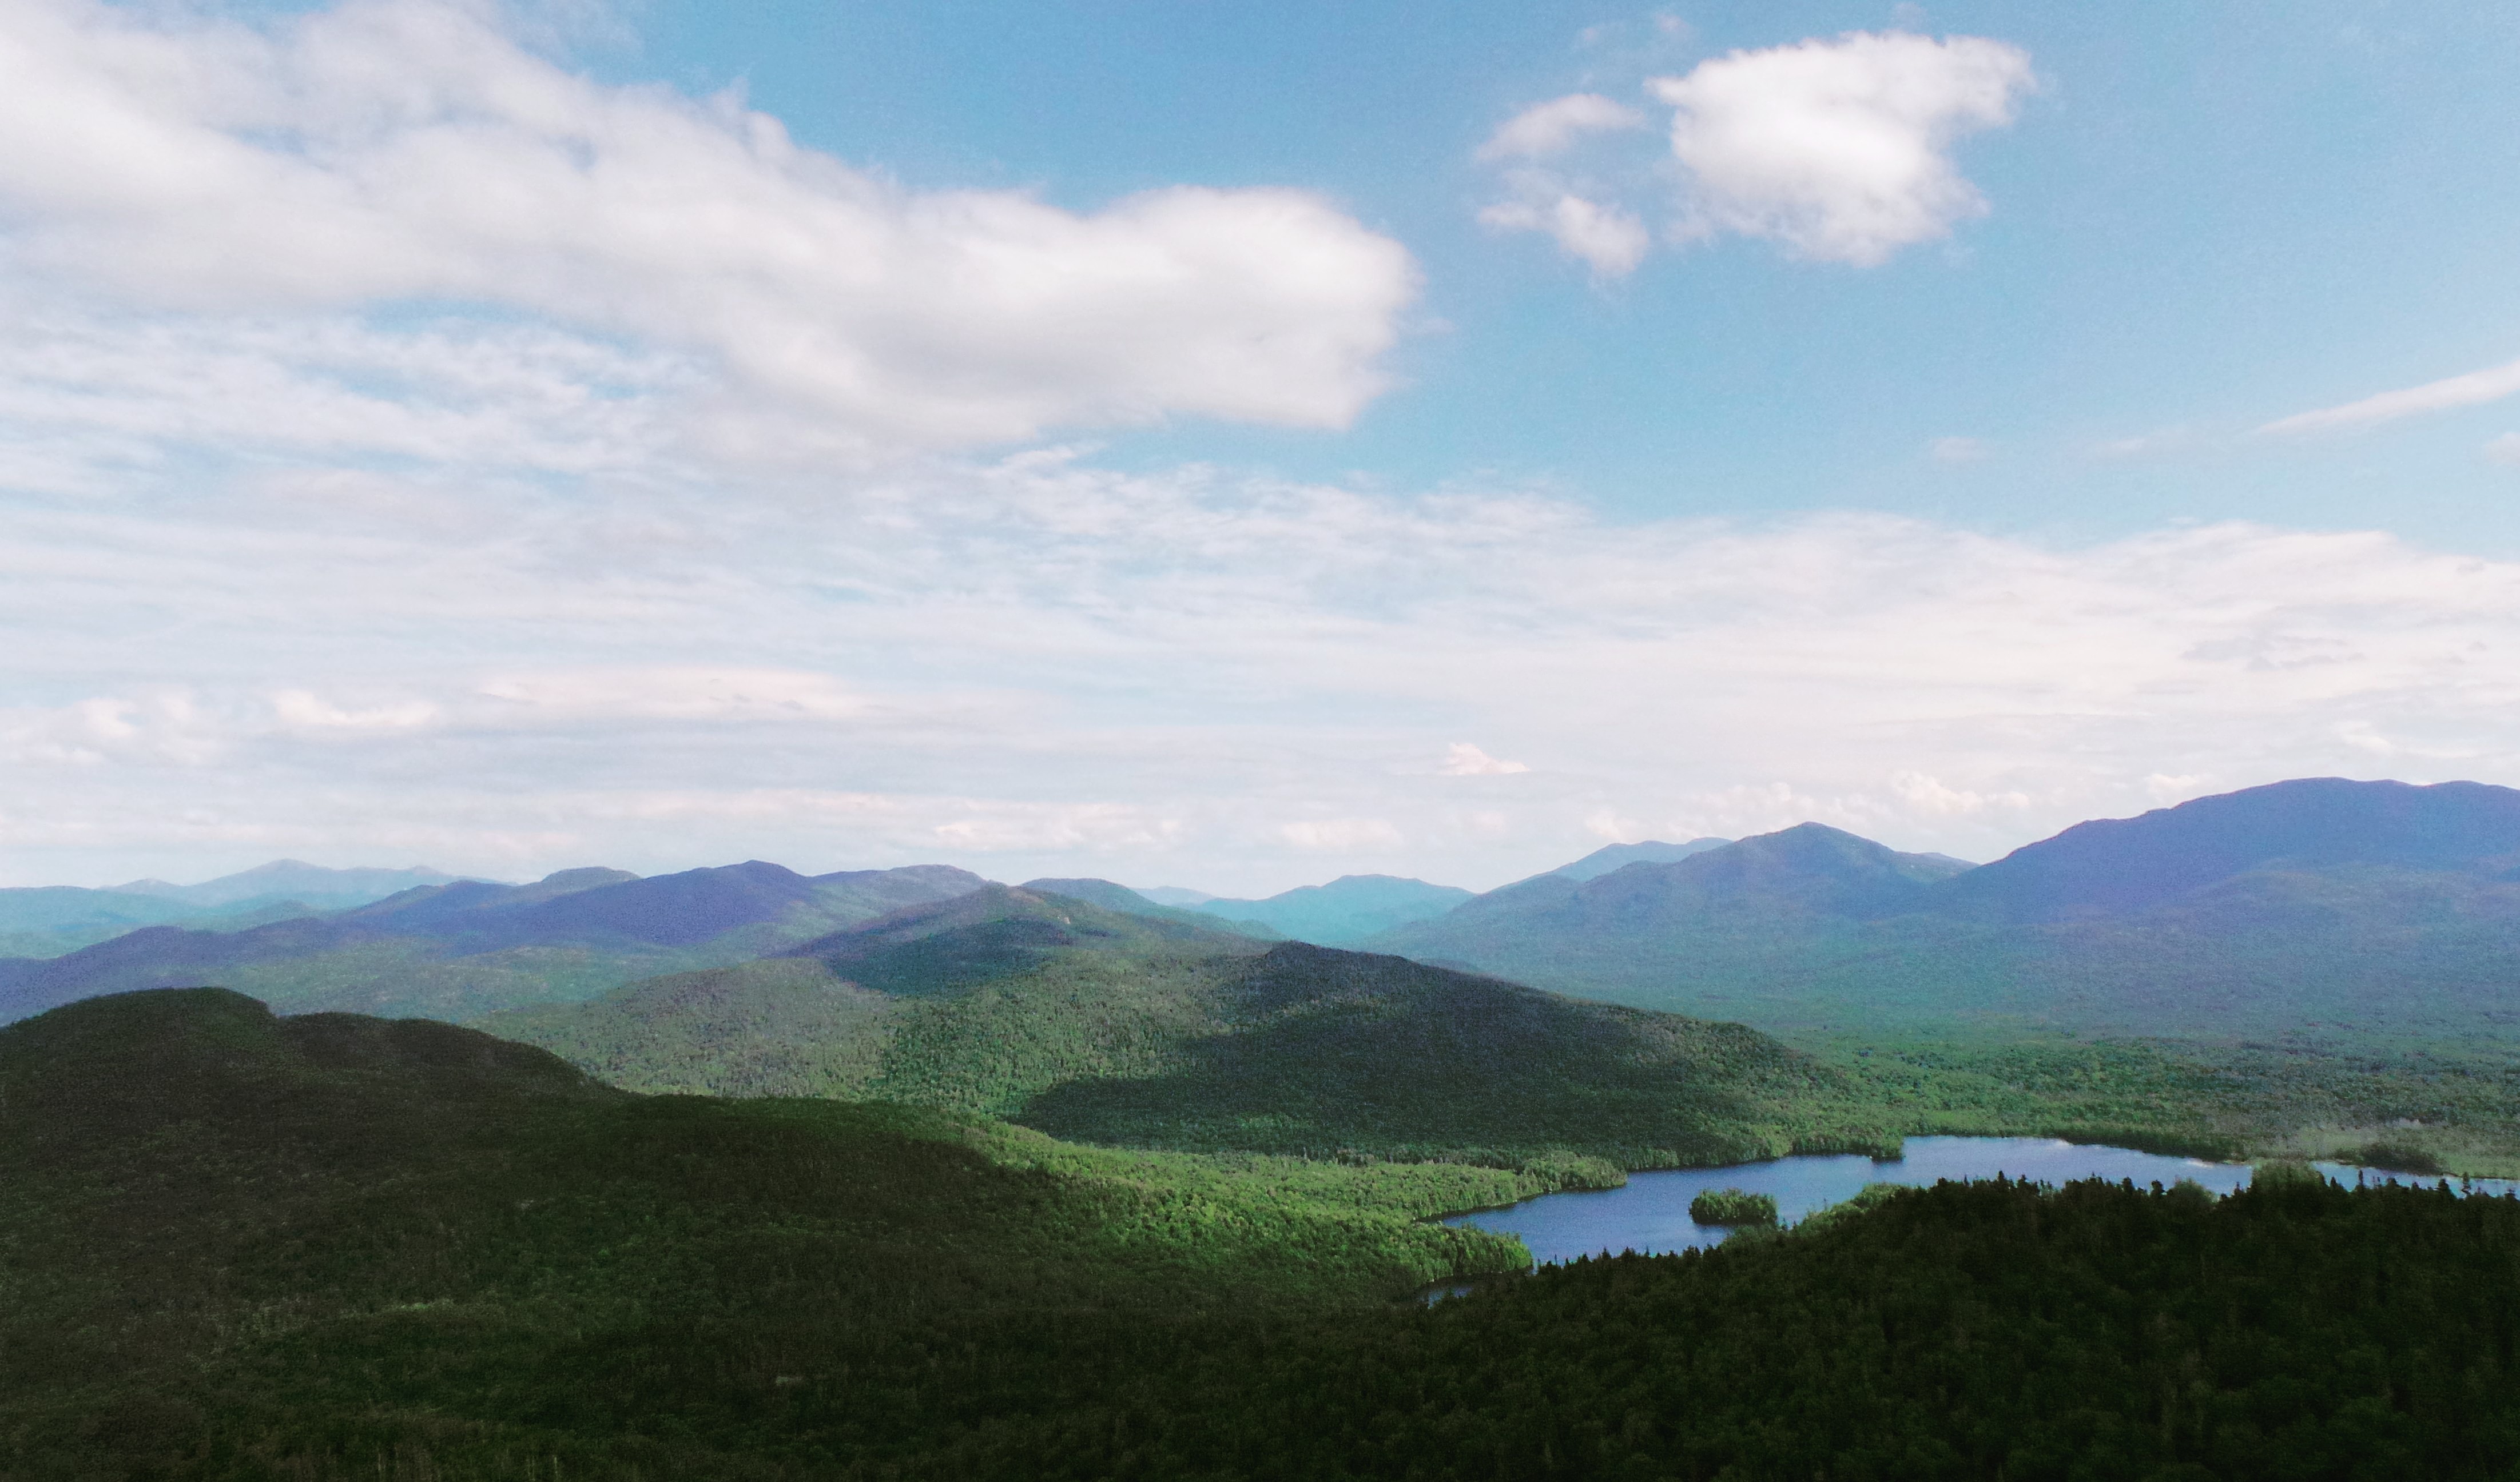
landscape, tree, water, grass, wilderness, mountain, cloud, sky, fog, meadow, hill, lake, valley, mountain range, summer, travel, scenic, reservoir, highland, ridge, plain, outdoors, clouds, daylight, mountains, grassland, plateau, fell, loch, ecosystem, landform, geographical feature, atmospheric phenomenon, mountainous landforms